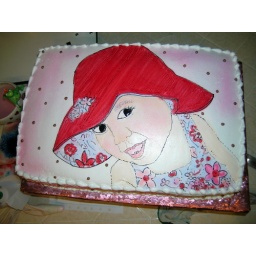
airbrushed picture of baby in red hat